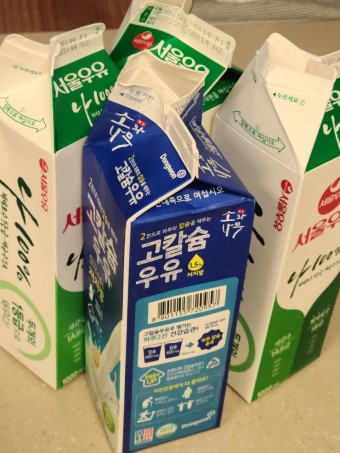
Label: paper